Jurca Gnatsum

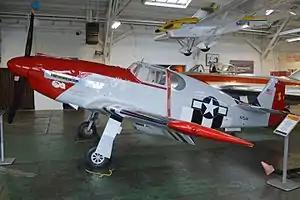

The Jurca Gnatsum is a French homebuilt near scale replica aircraft based on the North American P-51 Mustang.